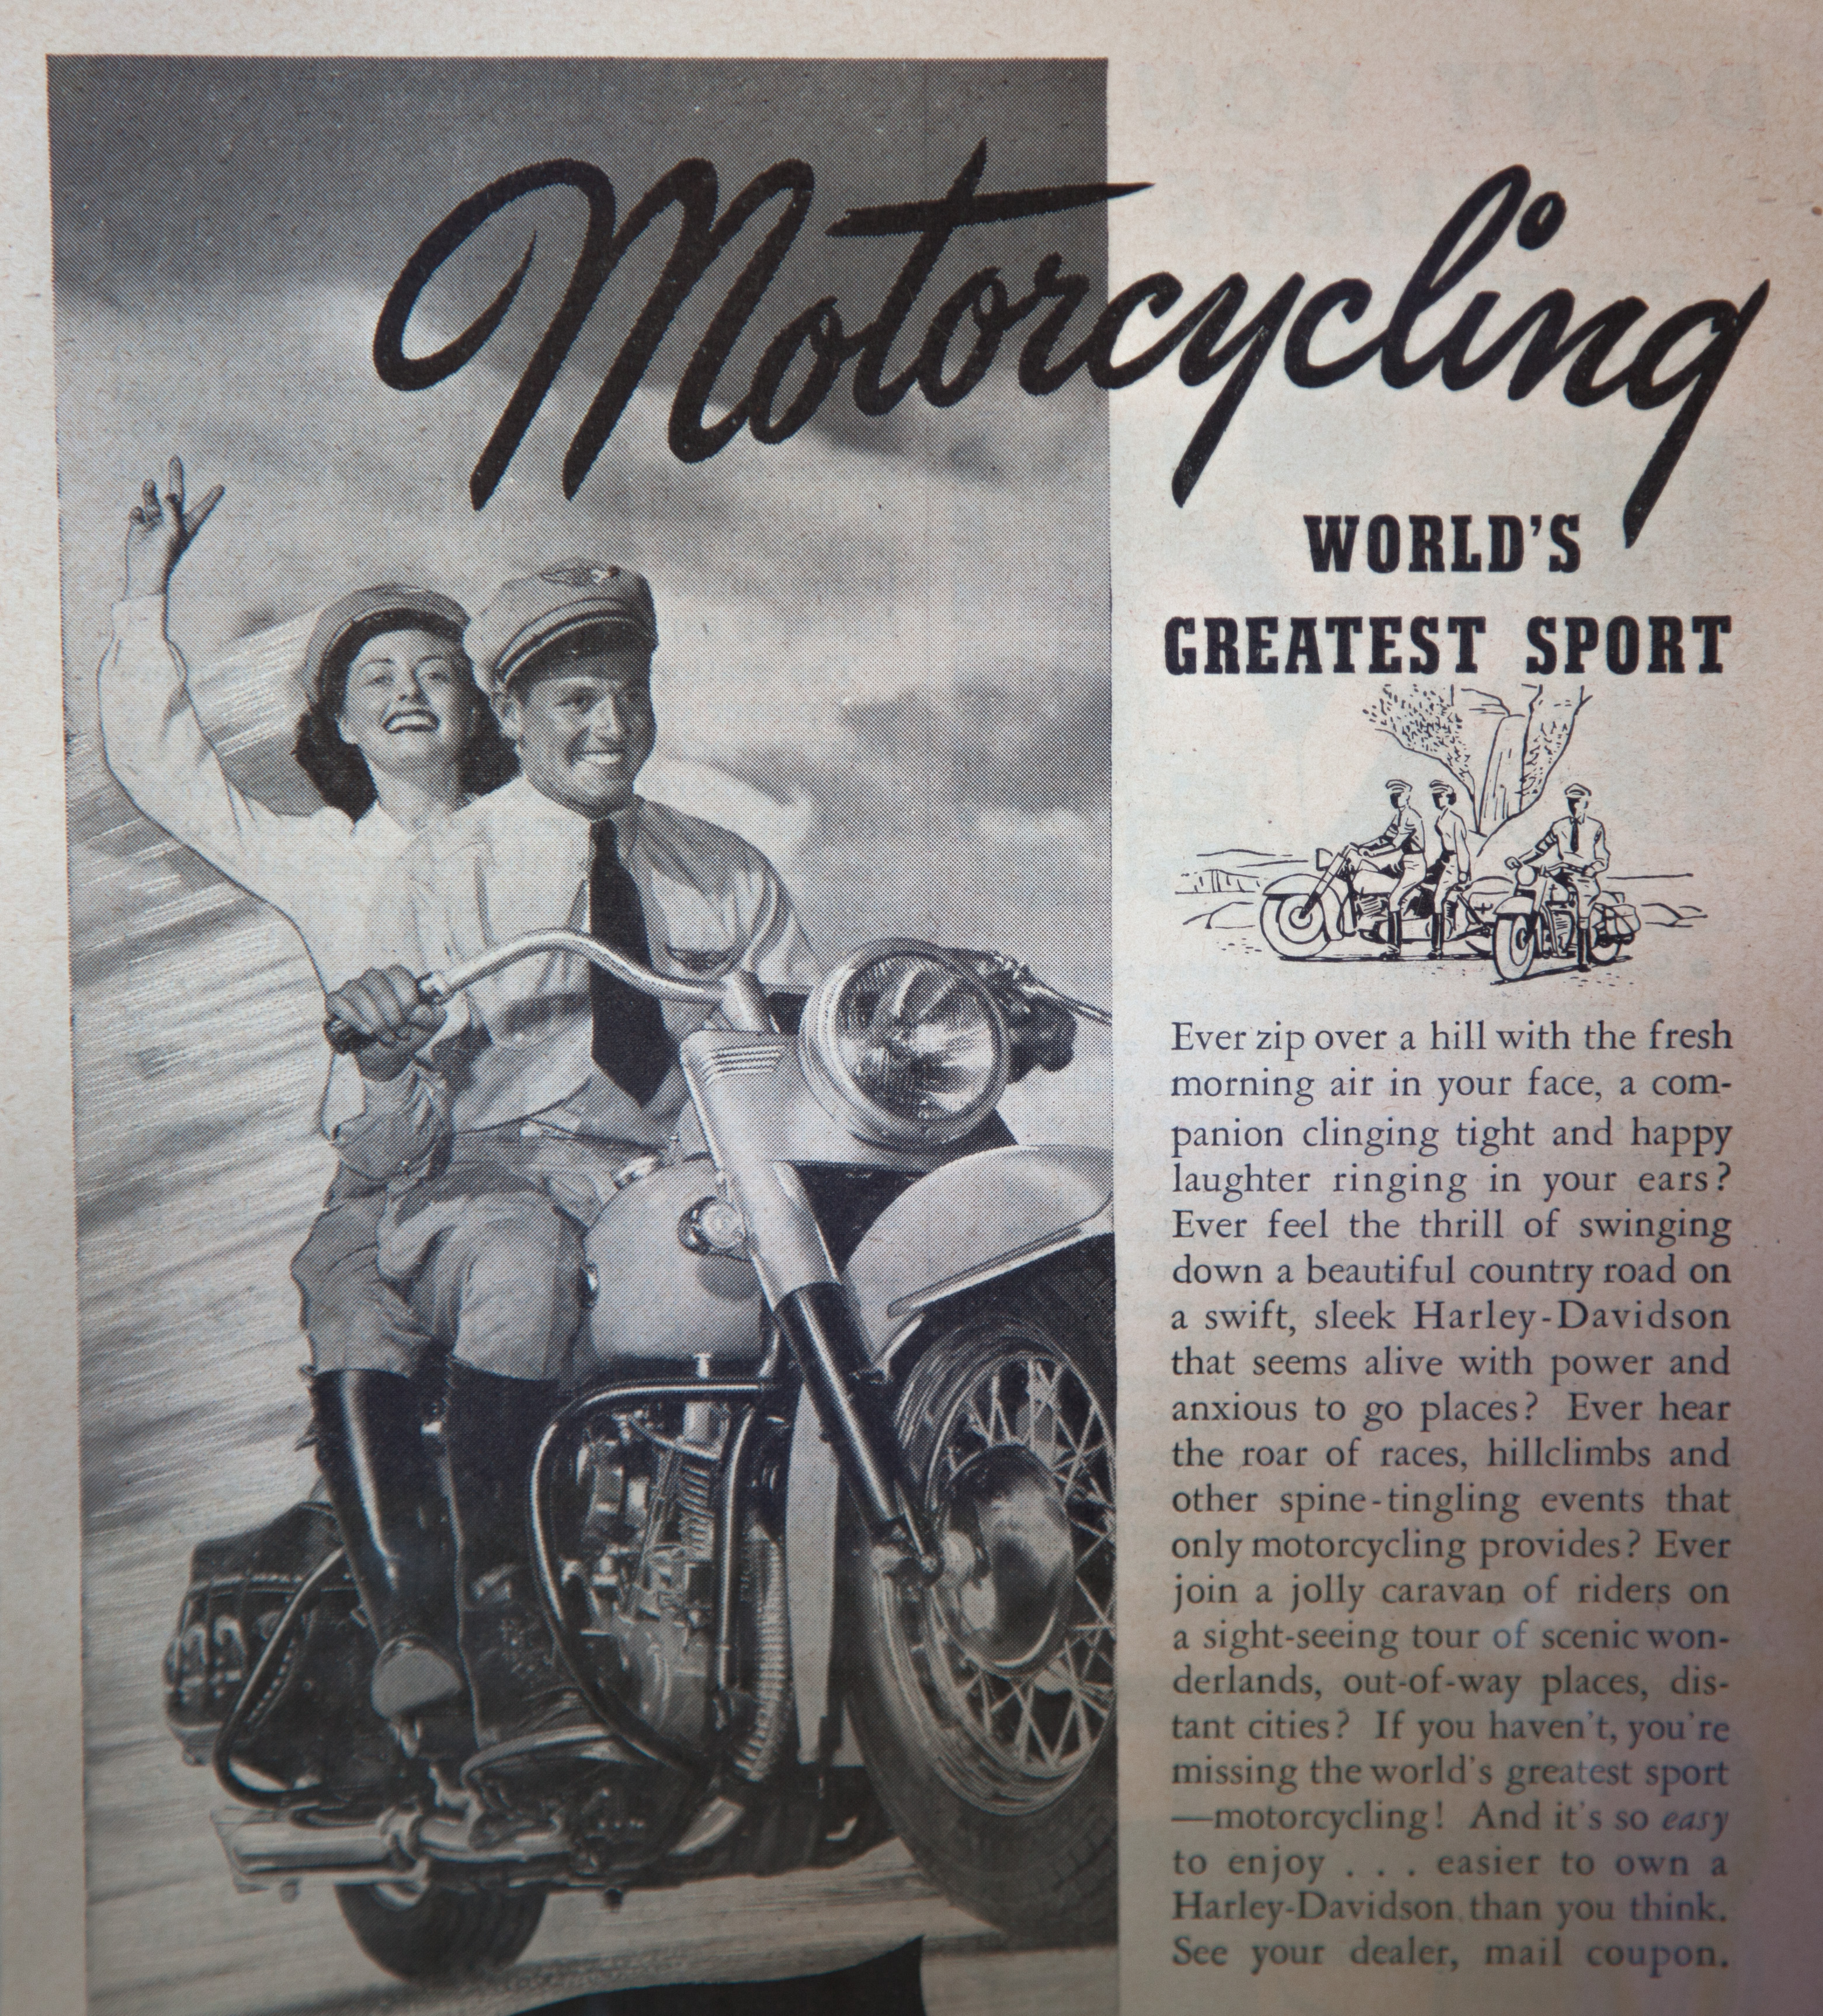
advertising, vehicle, fiction, sketch, drawing, poster, album cover